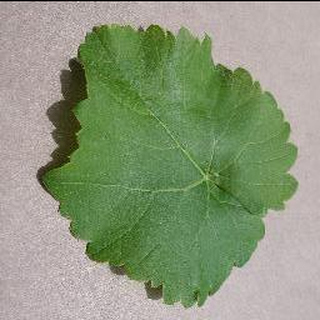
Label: healthy_grape